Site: brandenburg
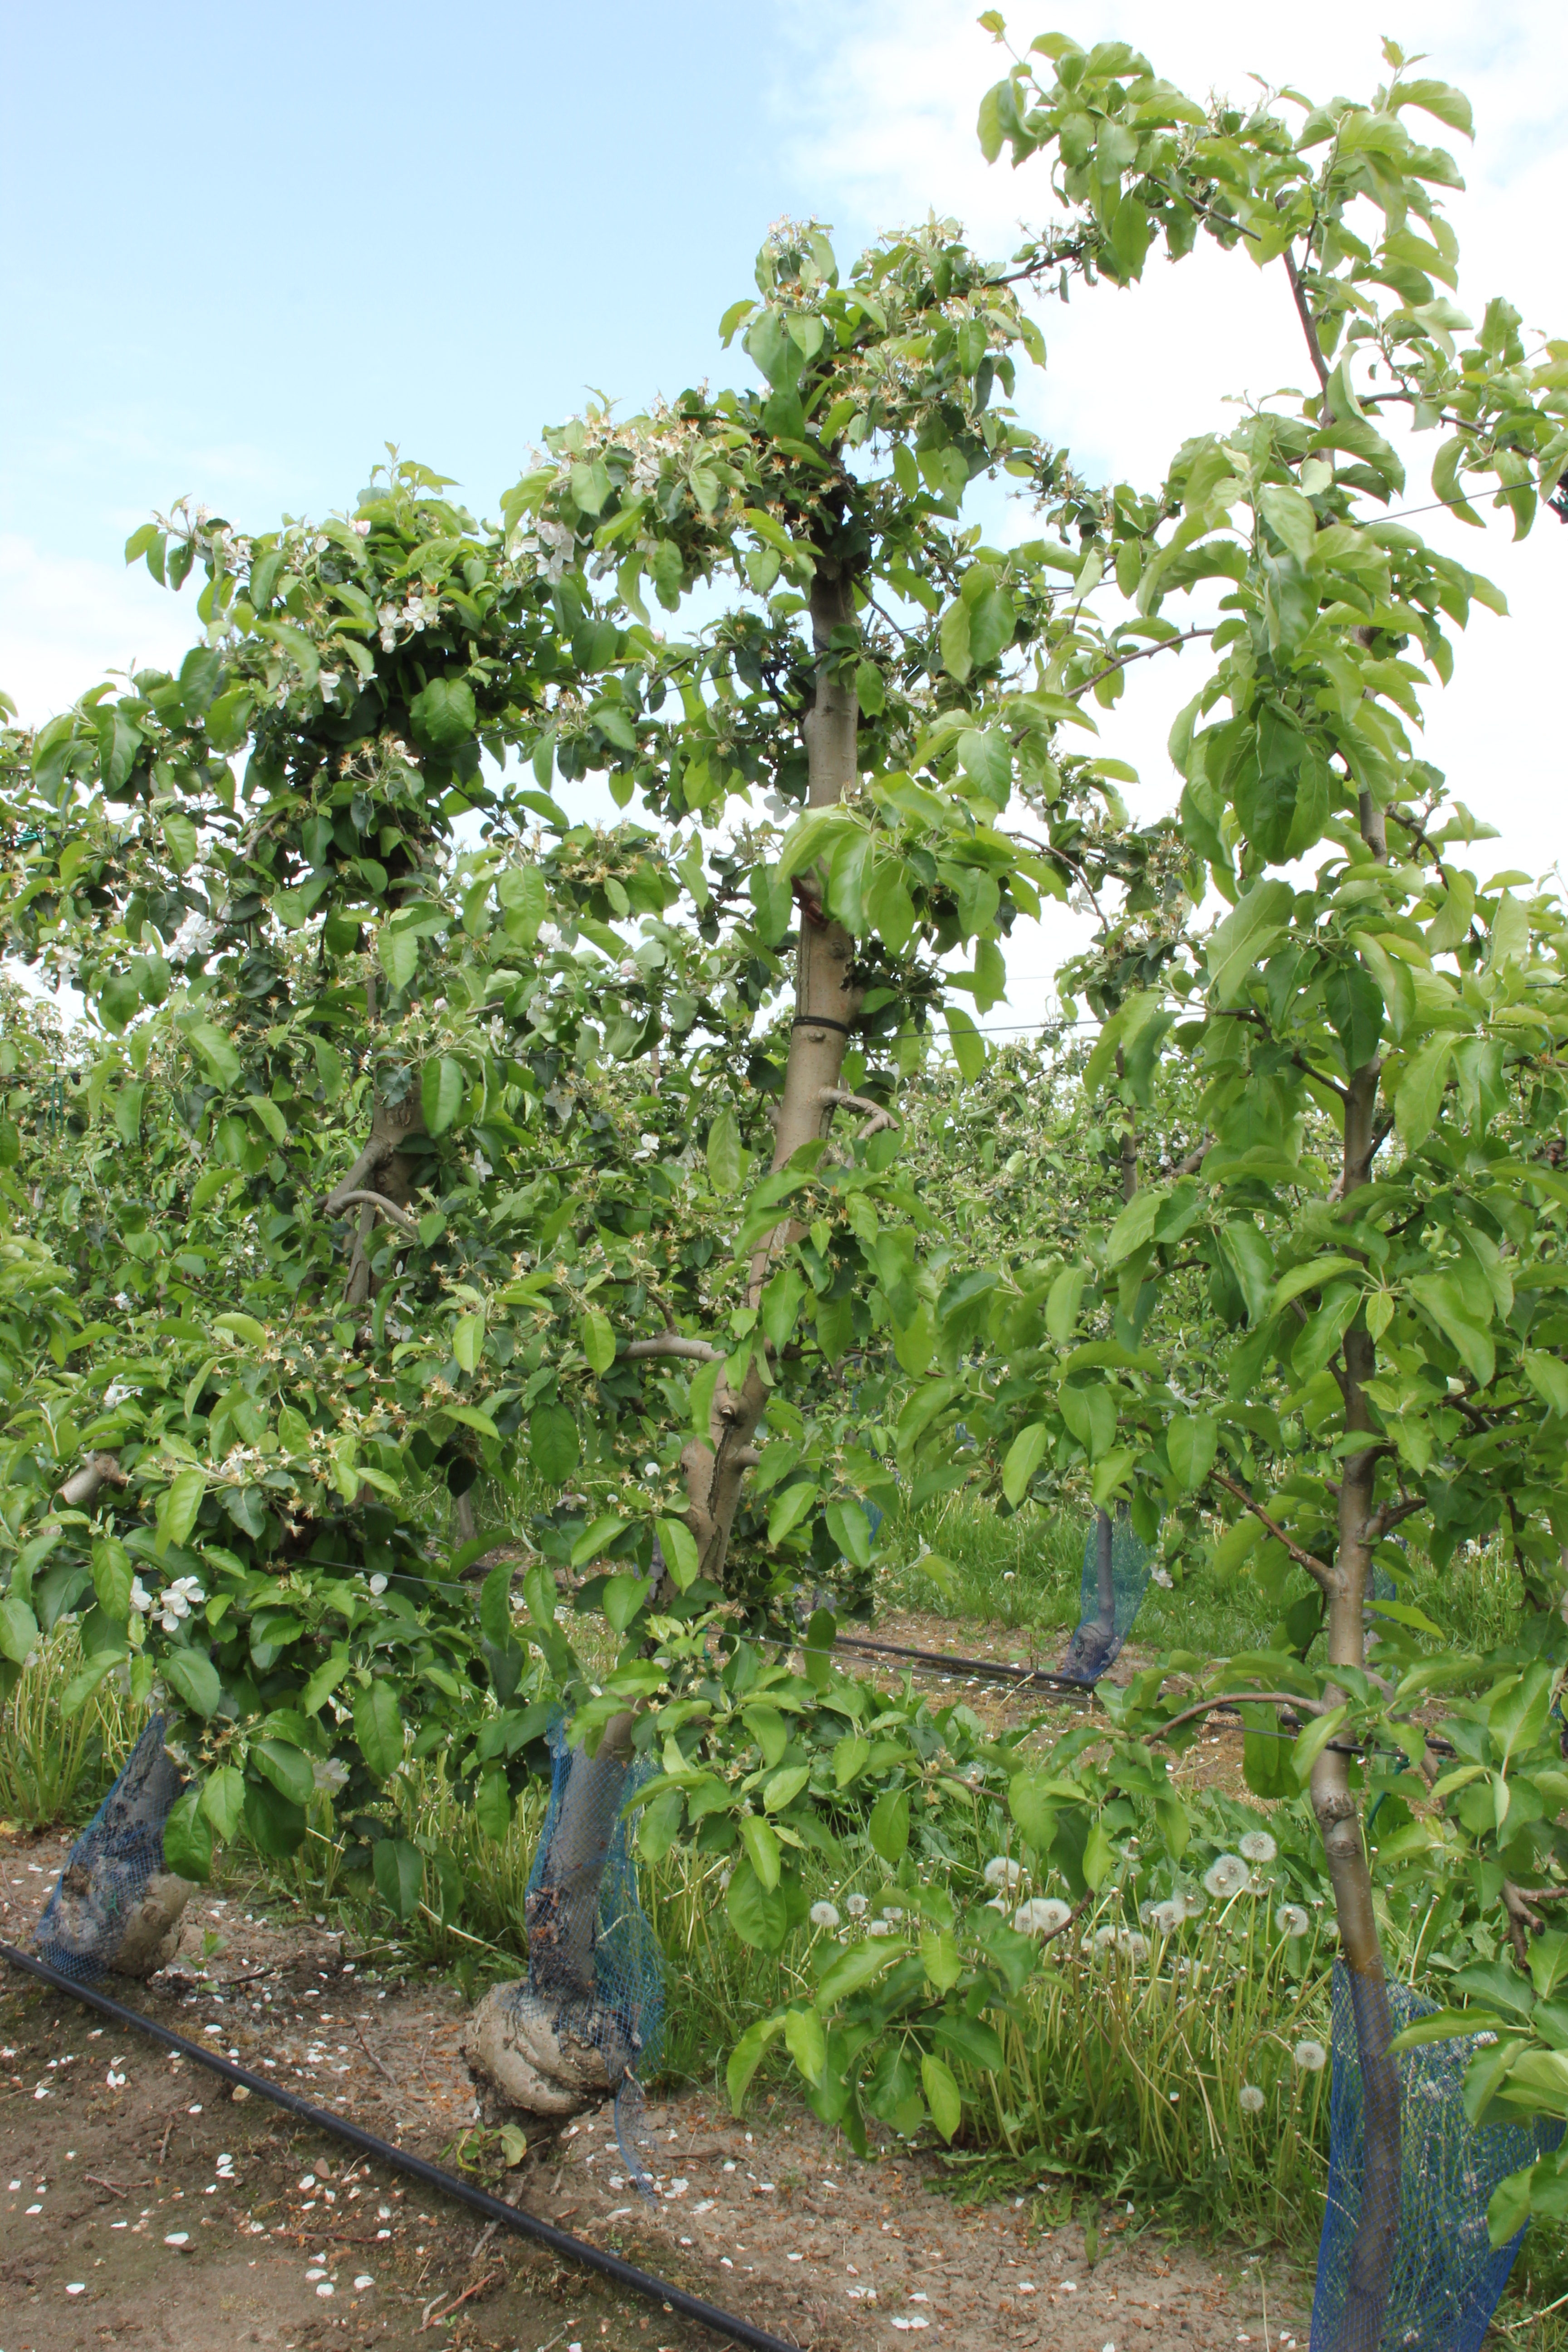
Growth stage (BBCH 67): Flowering